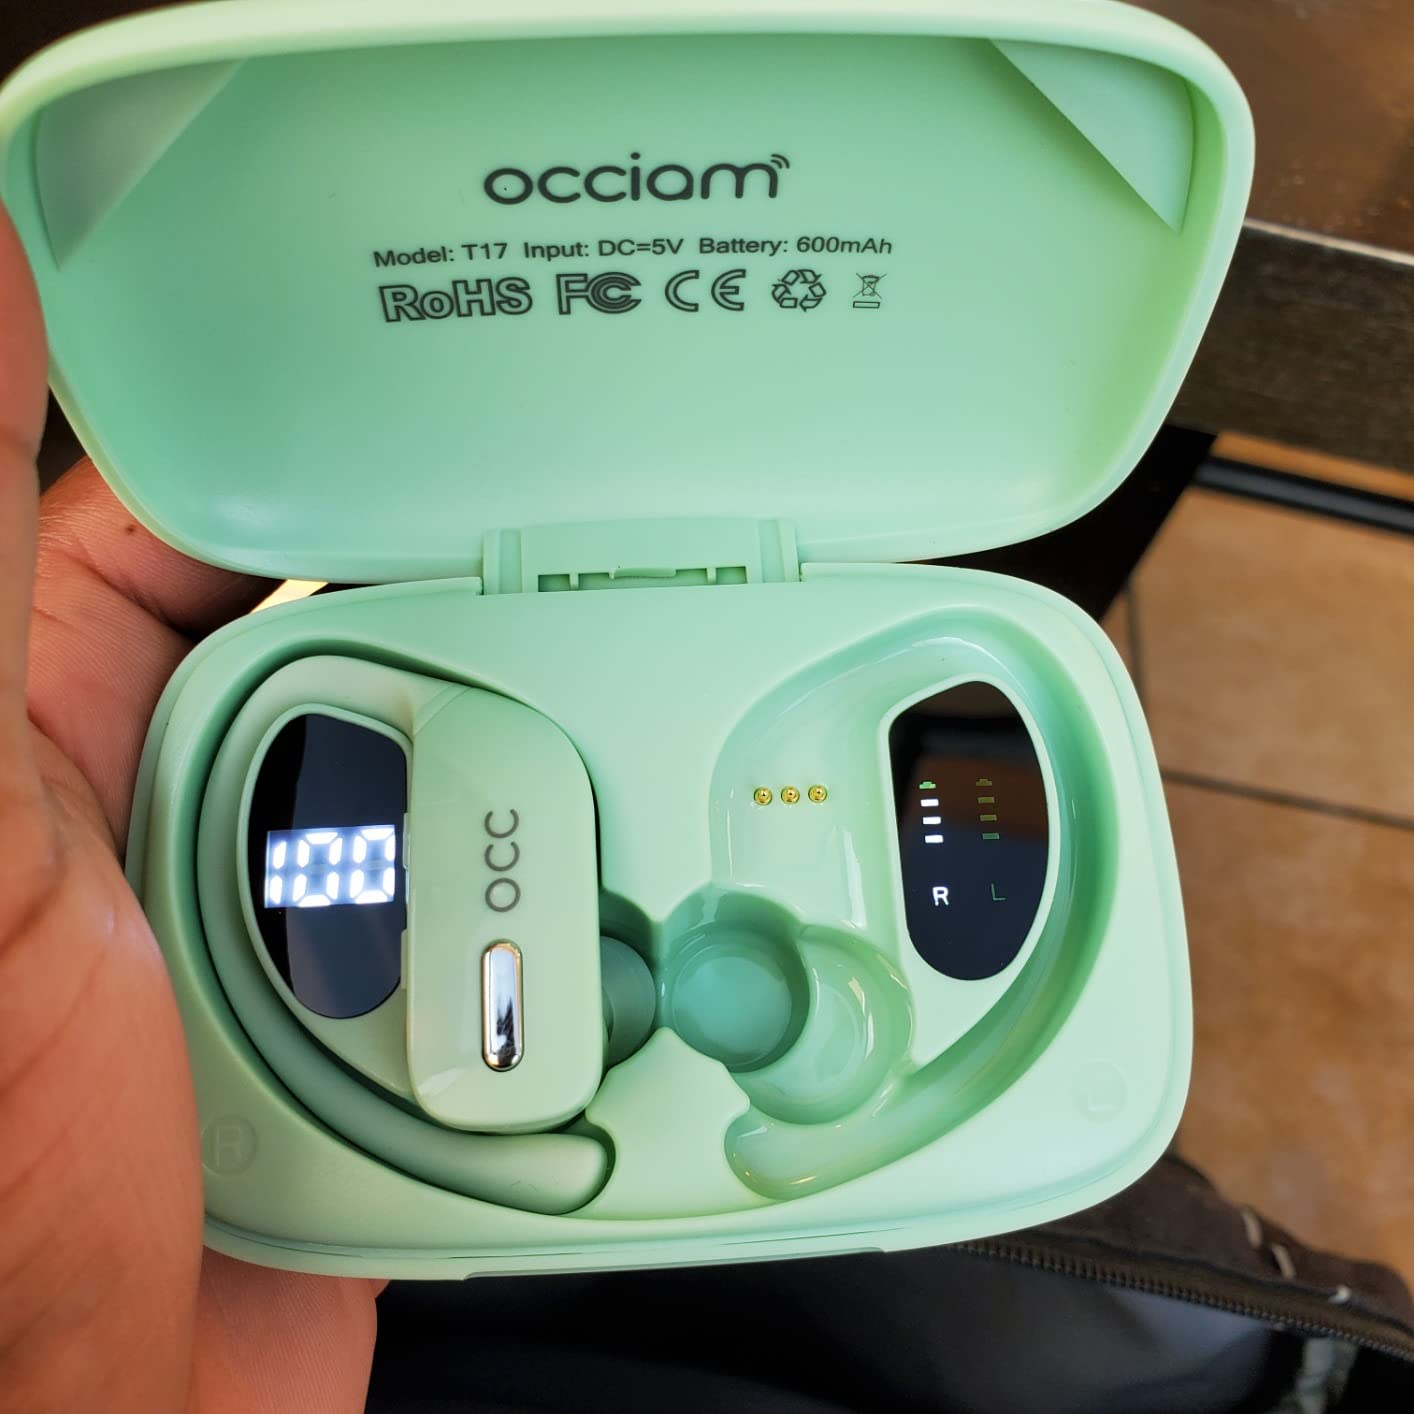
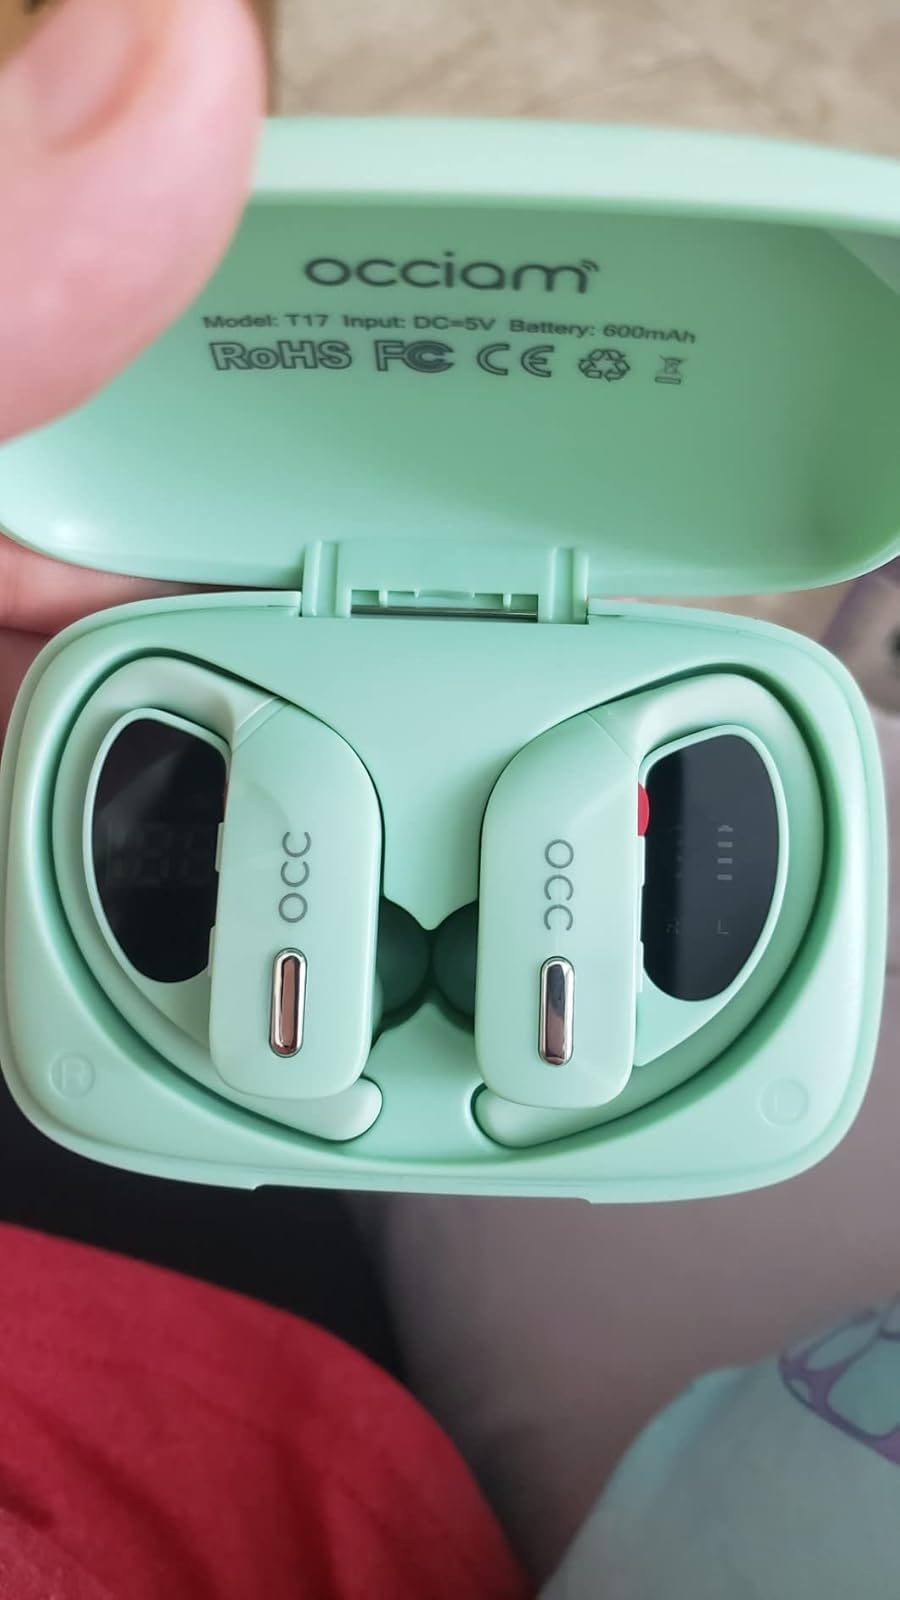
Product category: earbuds
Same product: yes